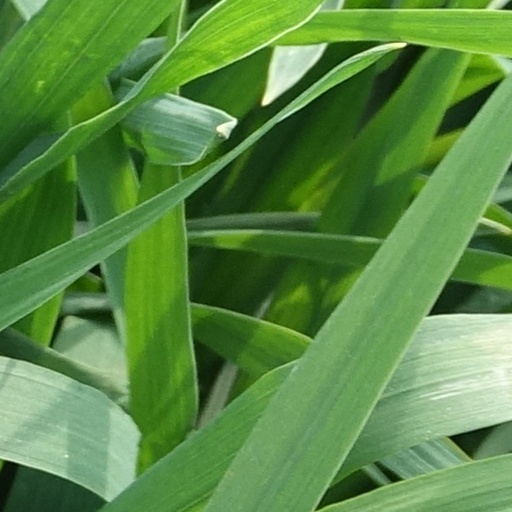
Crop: wheat